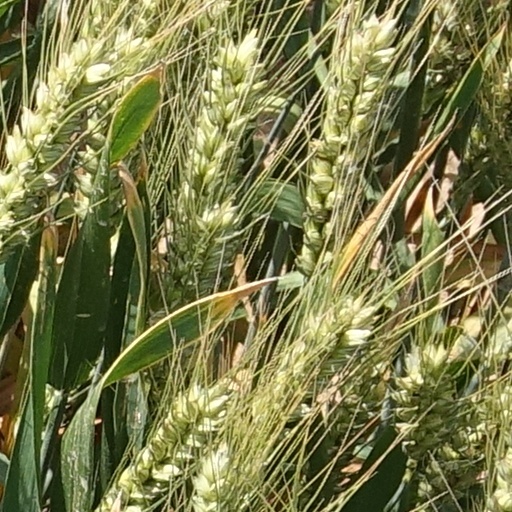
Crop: wheat